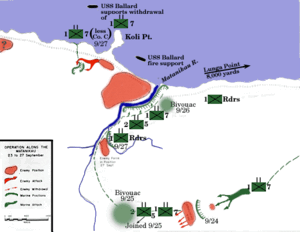
Kampene ved Matanikau / Kampene i september / Optakt
Kort over kampene ved Matanikau, 23.-27. september. Grønt angiver enhederne fra marinekorpsets bevægelser og rødt japanske stillinger og kampe. Point Cruz er fejlagtigt angivet som "Koli Point", og destroyerer USS Monssen, som støttede operationen, kaldes fejlagtigt for  USS Ballard.
Kampene langs Matanikau i september og oktober 1942 var to separate men sammenhængende kampe blandt en række træfninger mellem amerikanske og japanske styrker omkring Matanikaufloden på Guadalcanal, som fandt sted under slaget om Guadalcanal. Kampene, hvoraf den første fandt sted mellem den 23. og 27. september 1942 og den anden mellem 6. og 9. oktober 1942, var to af de største og mest betydningsfulde langs floden.